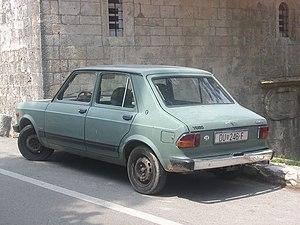
La Zastava 101 est une voiture produite par le constructeur serbe Zastava depuis le 15 octobre 1971 à la fin d'année 2008.